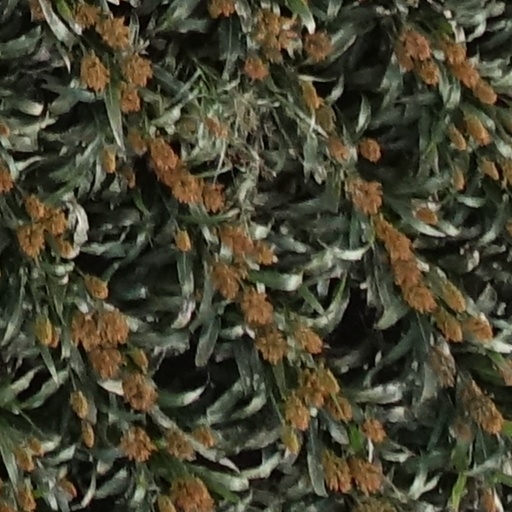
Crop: sorghum